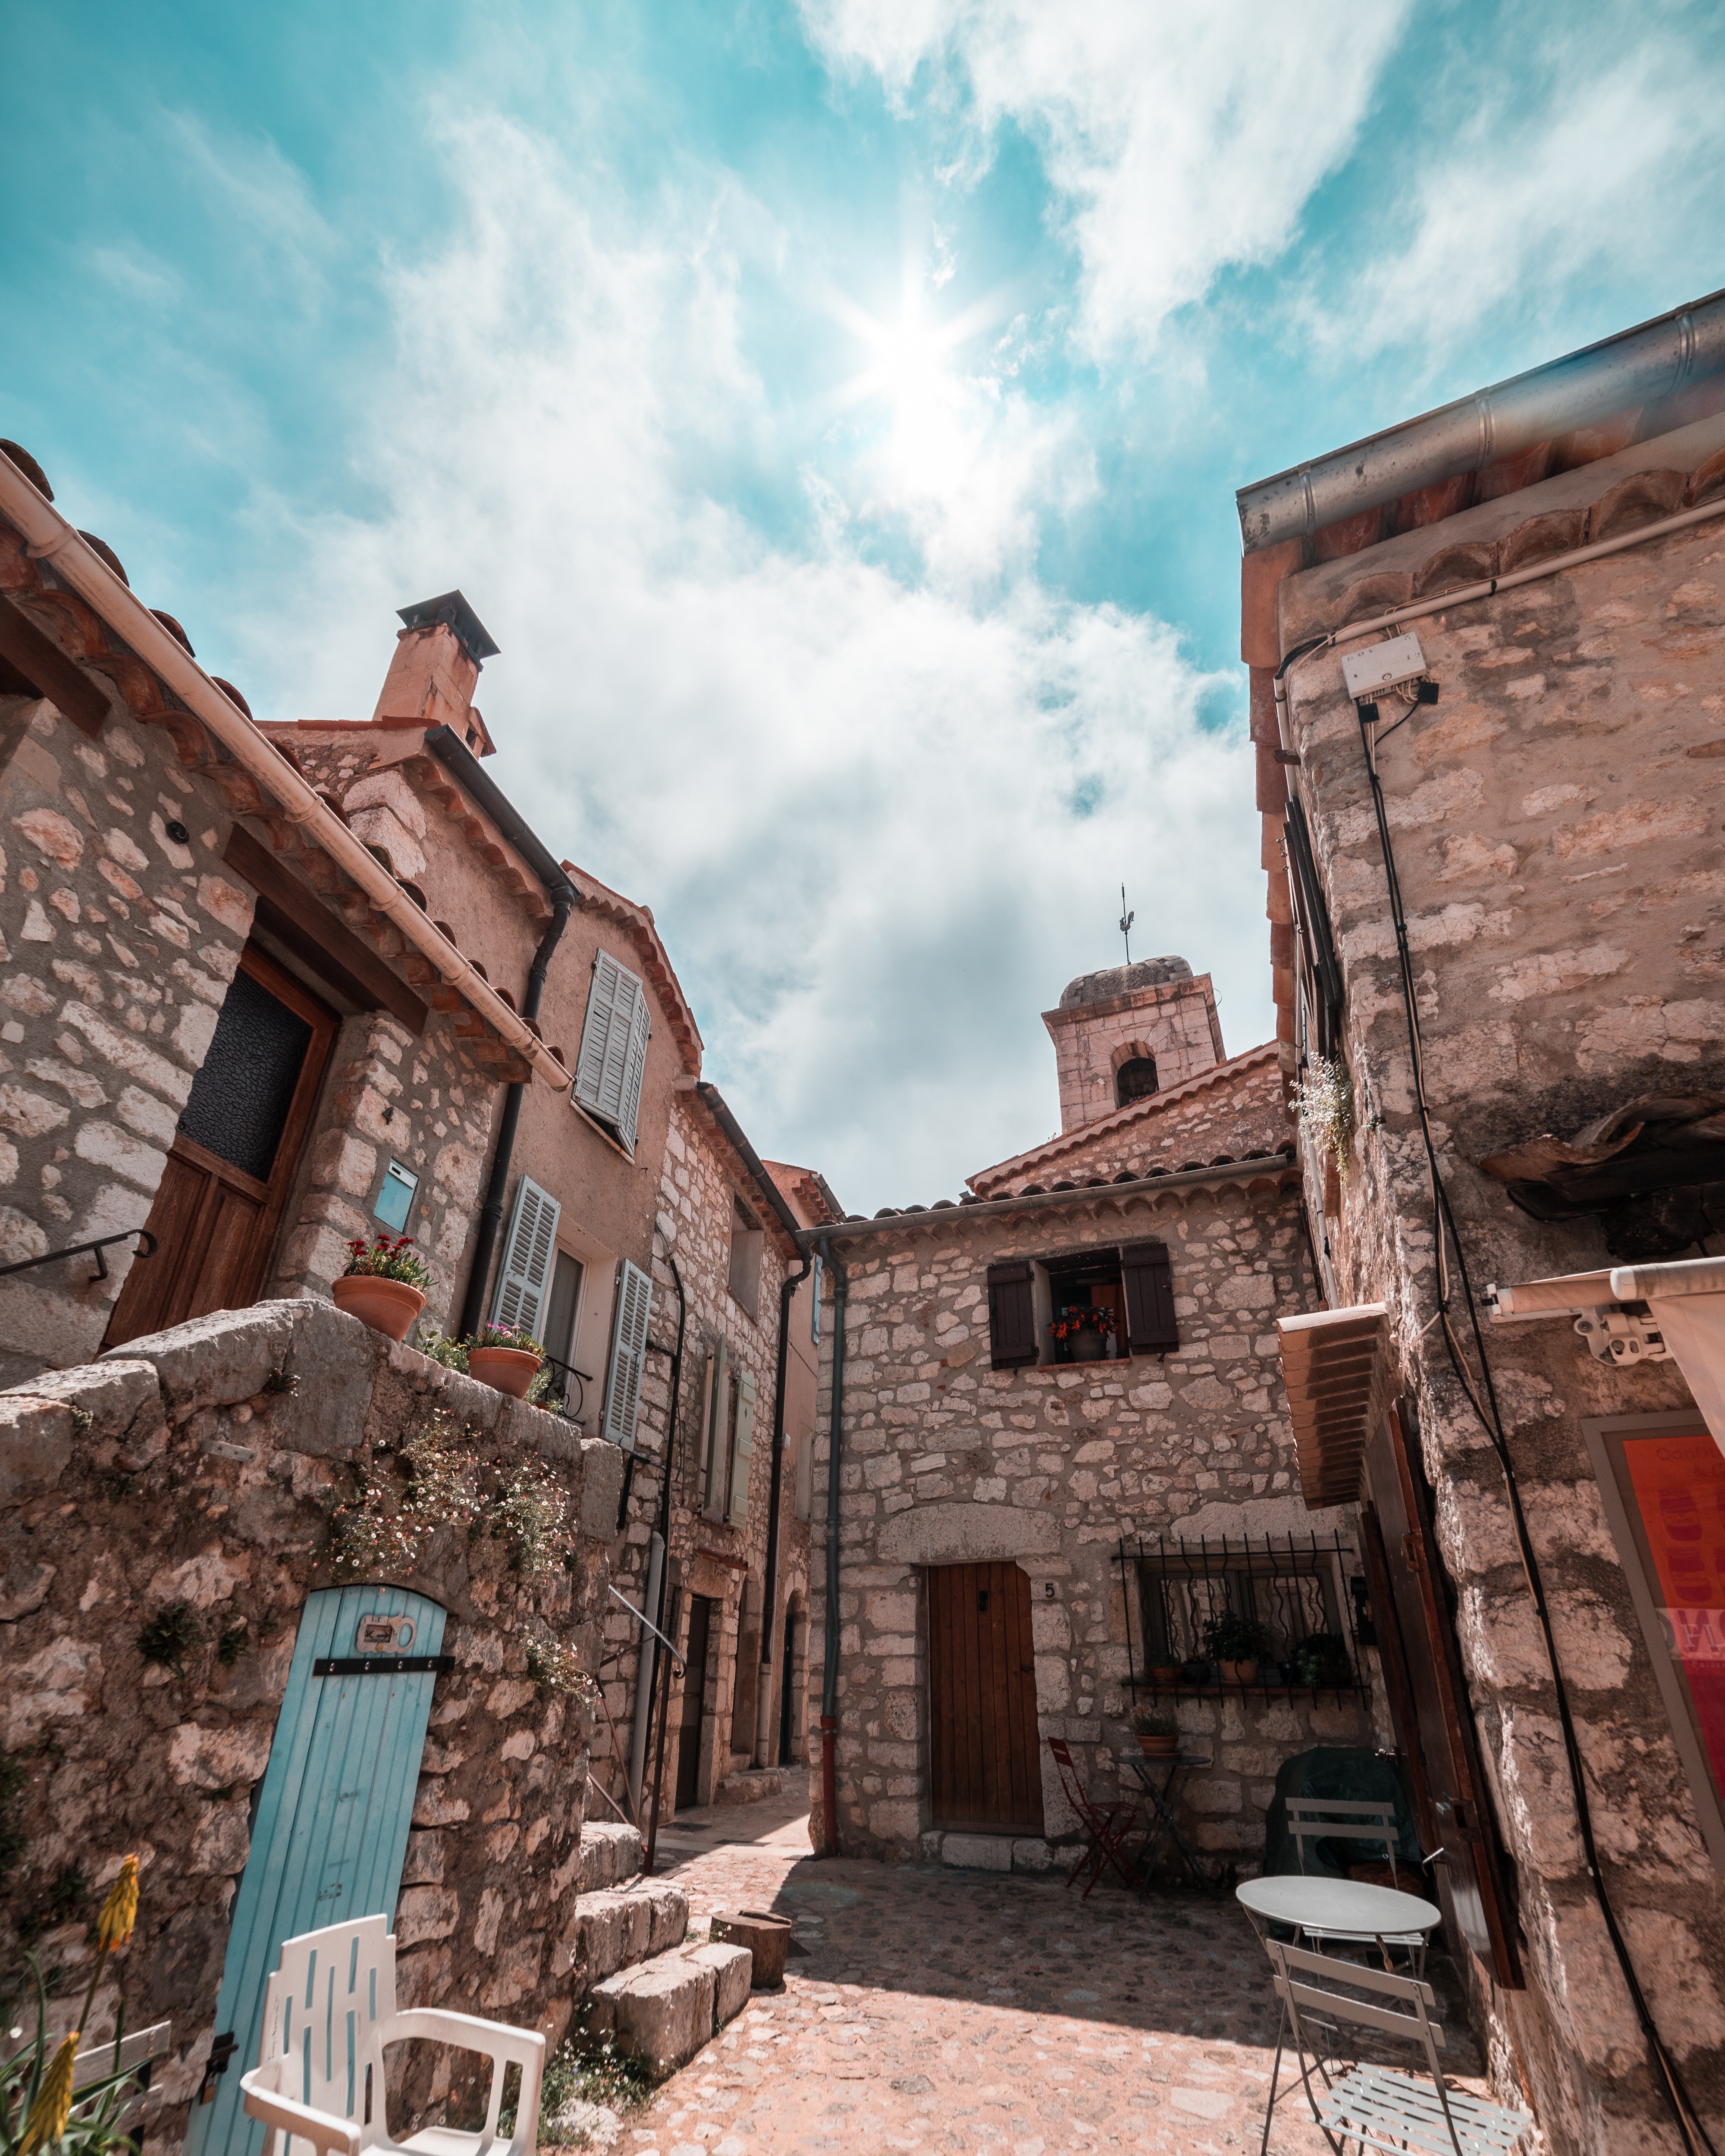
sky, town, blue, neighbourhood, street, building, human settlement, urban area, architecture, house, alley, road, infrastructure, cloud, city, village, residential area, tourism, home, vacation, facade, landscape, history, window, ancient history